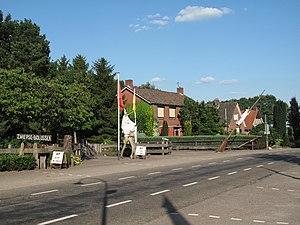
Zwiep est un village situé dans la commune néerlandaise de Lochem, dans la province de Gueldre. Le 1ᵉʳ janvier 2006, le village comptait 60 habitants.